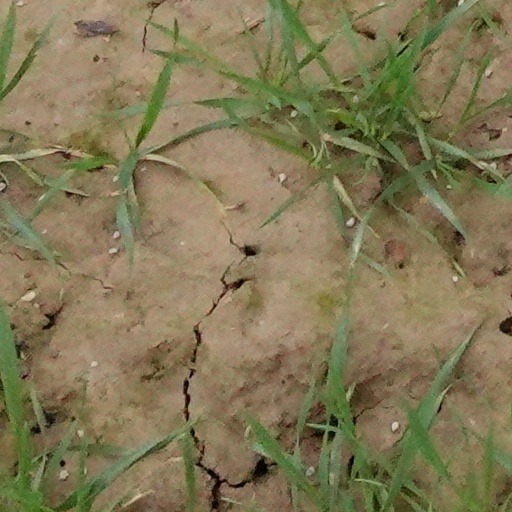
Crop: wheat